Sebastian Kehl

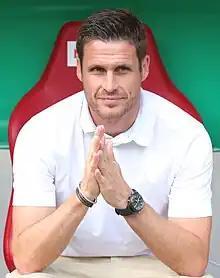
Kehl in 2023

Sebastian Walter Kehl (born 13 February 1980) is a German former professional footballer who played as a defensive midfielder. He is currently the Sporting Director of Borussia Dortmund.